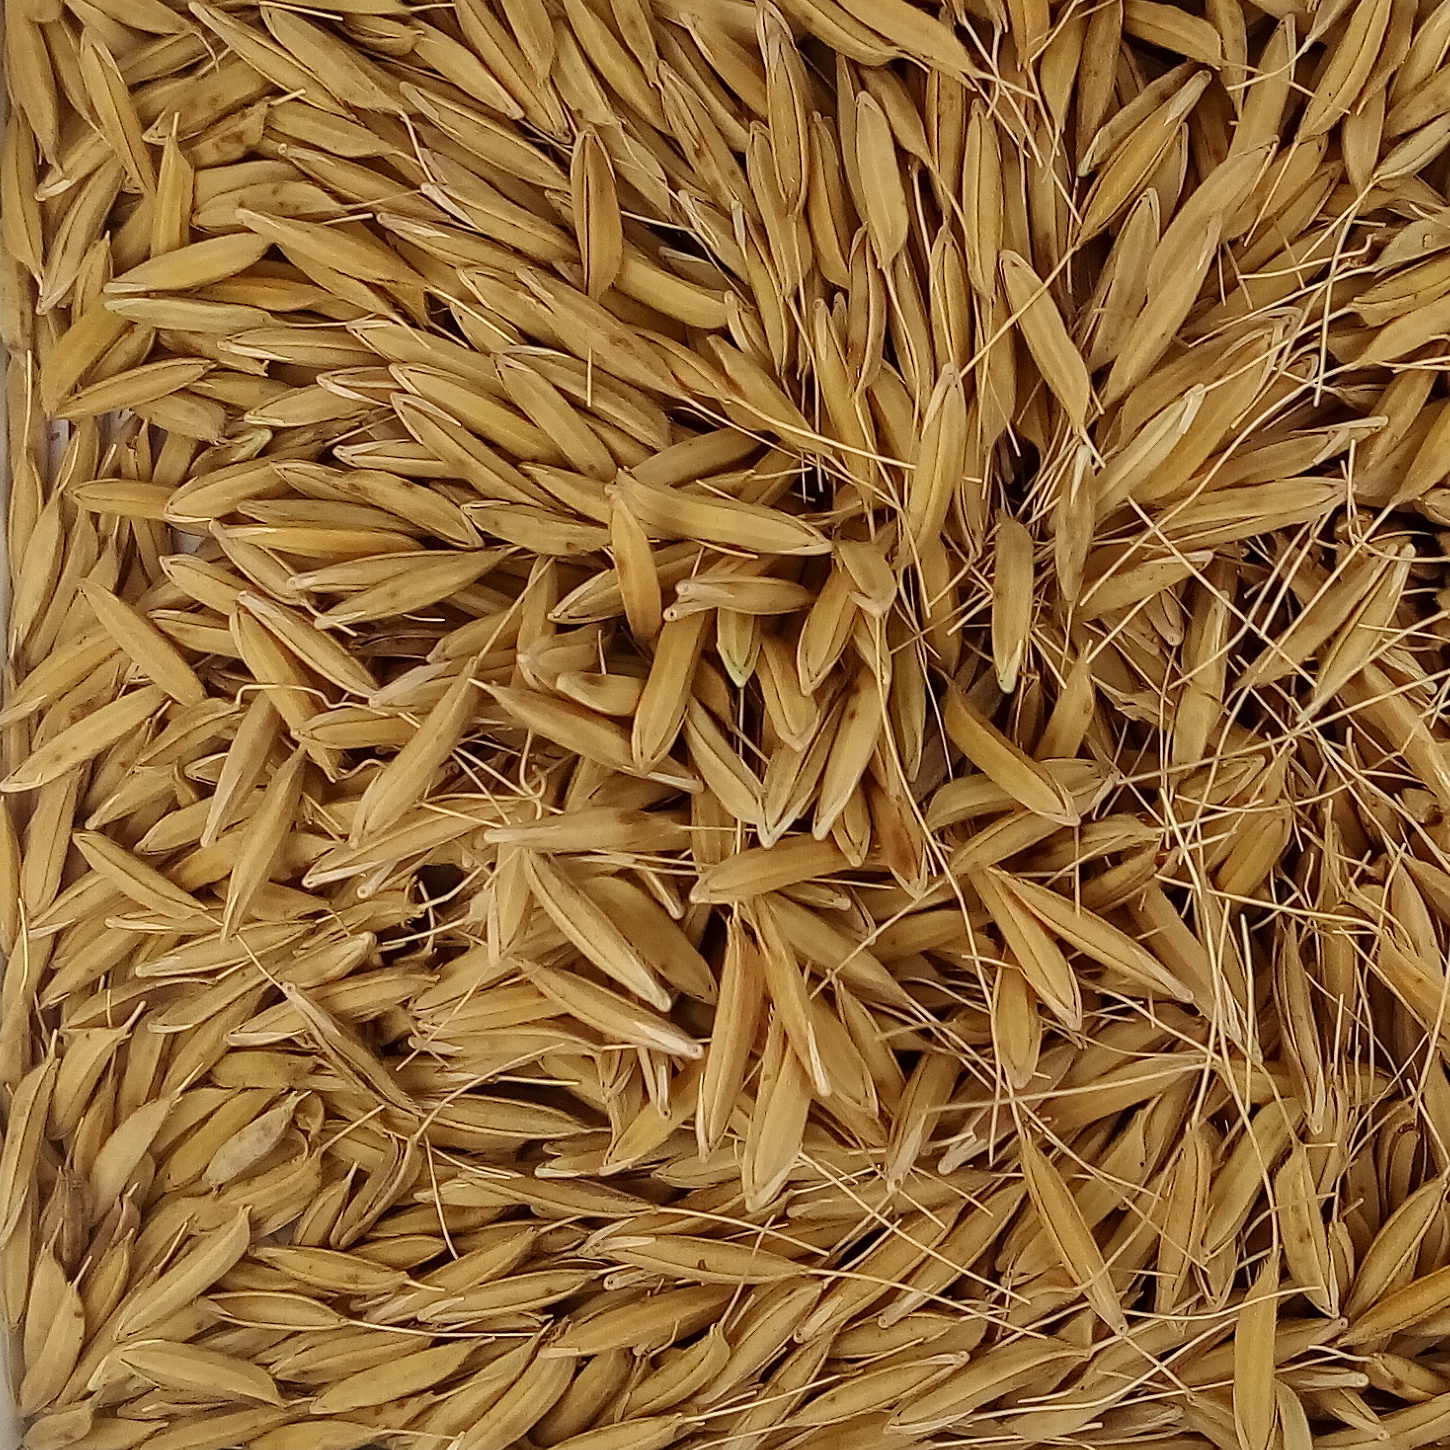
Rice seed variety: PB_6